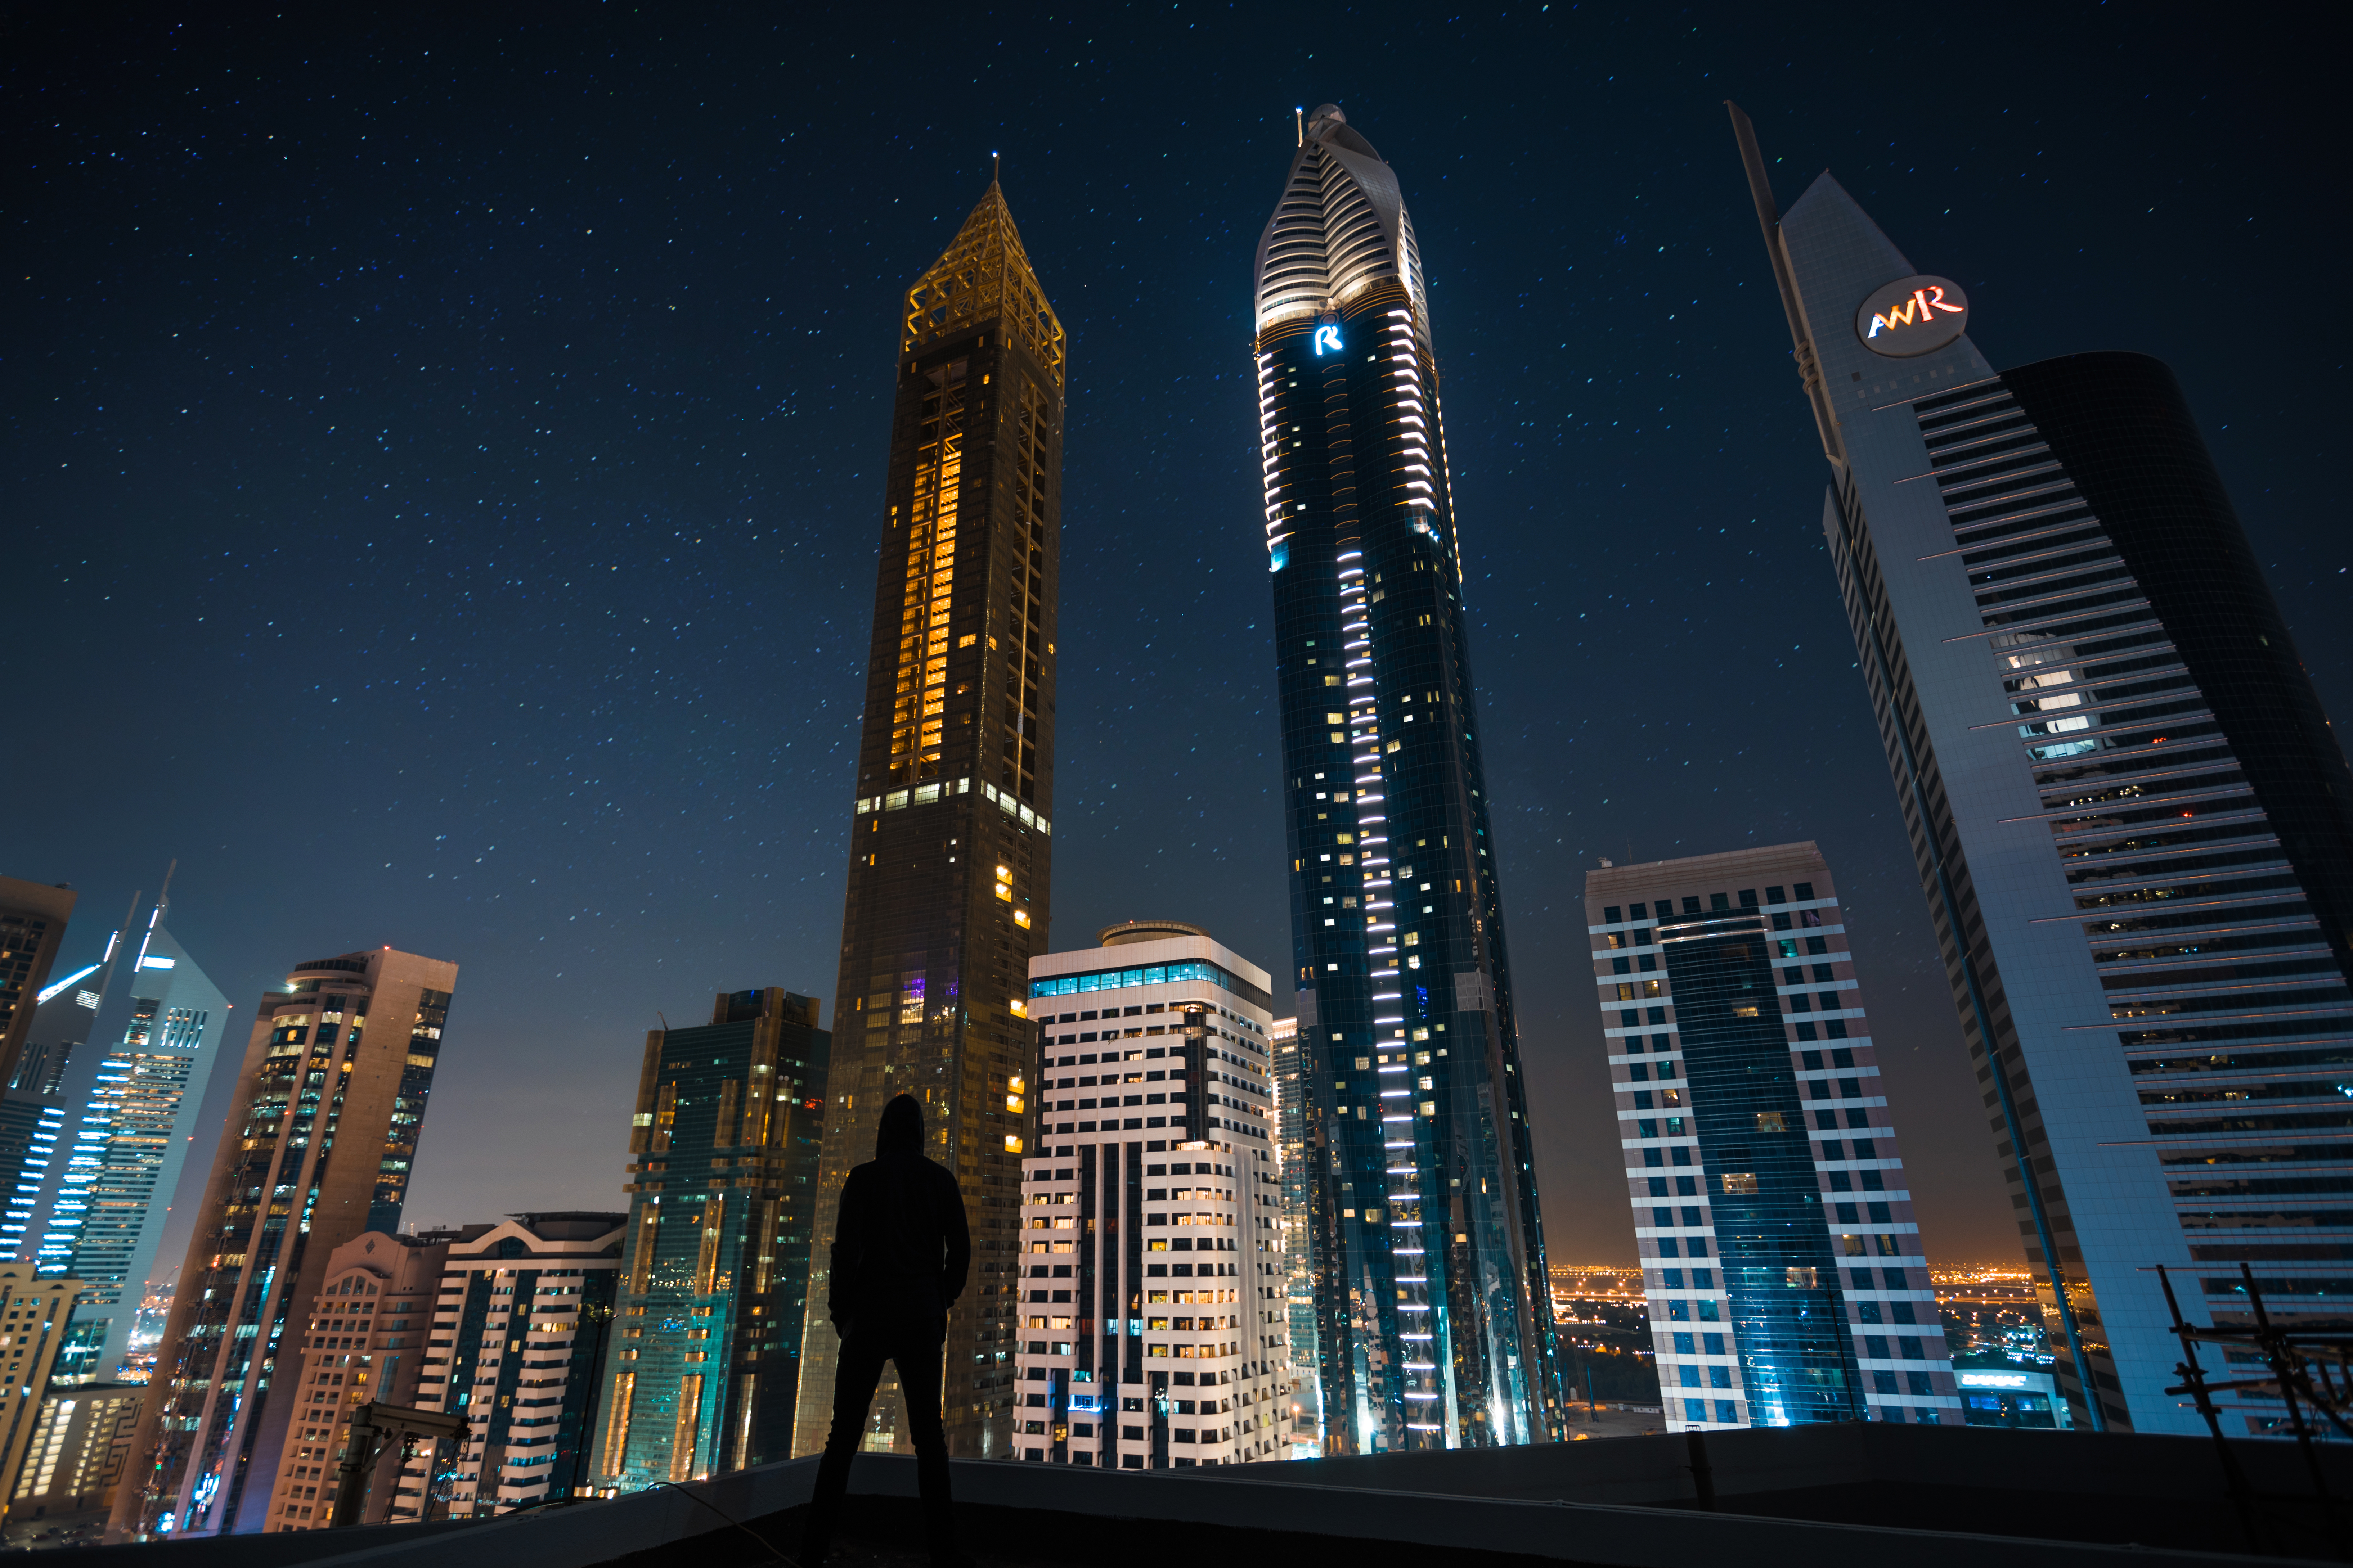
city, metropolitan area, skyscraper, cityscape, metropolis, landmark, tower, tower block, building, urban area, night, skyline, sky, architecture, downtown, daytime, midnight